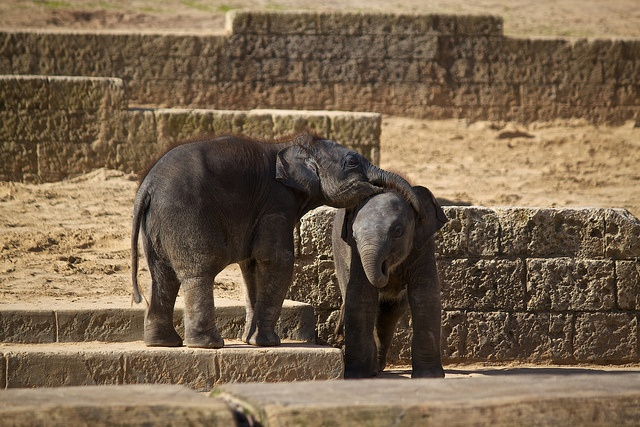
An elephant standing over another elephant with its trunk over its head.
An elephant's trunk wraps around another elephant's head as they stand on some steps.
A couple of baby elephants standing next to a brick wall.
An elephant rests its trunk on another elephant.
One young elephant wraps its trunk around the head of another baby elephant in a zoo enclosure.